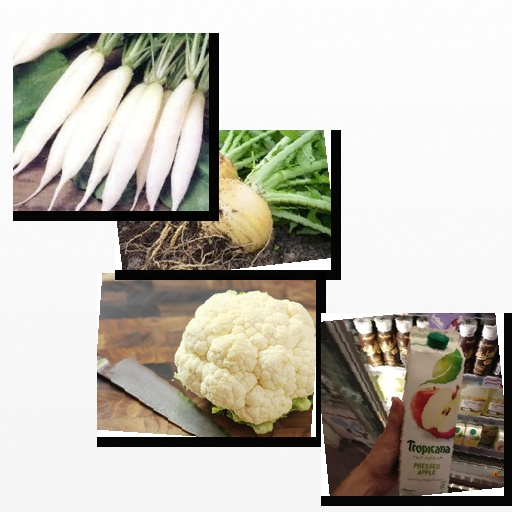
Food items: radish, apple_juice, cauliflower, turnip